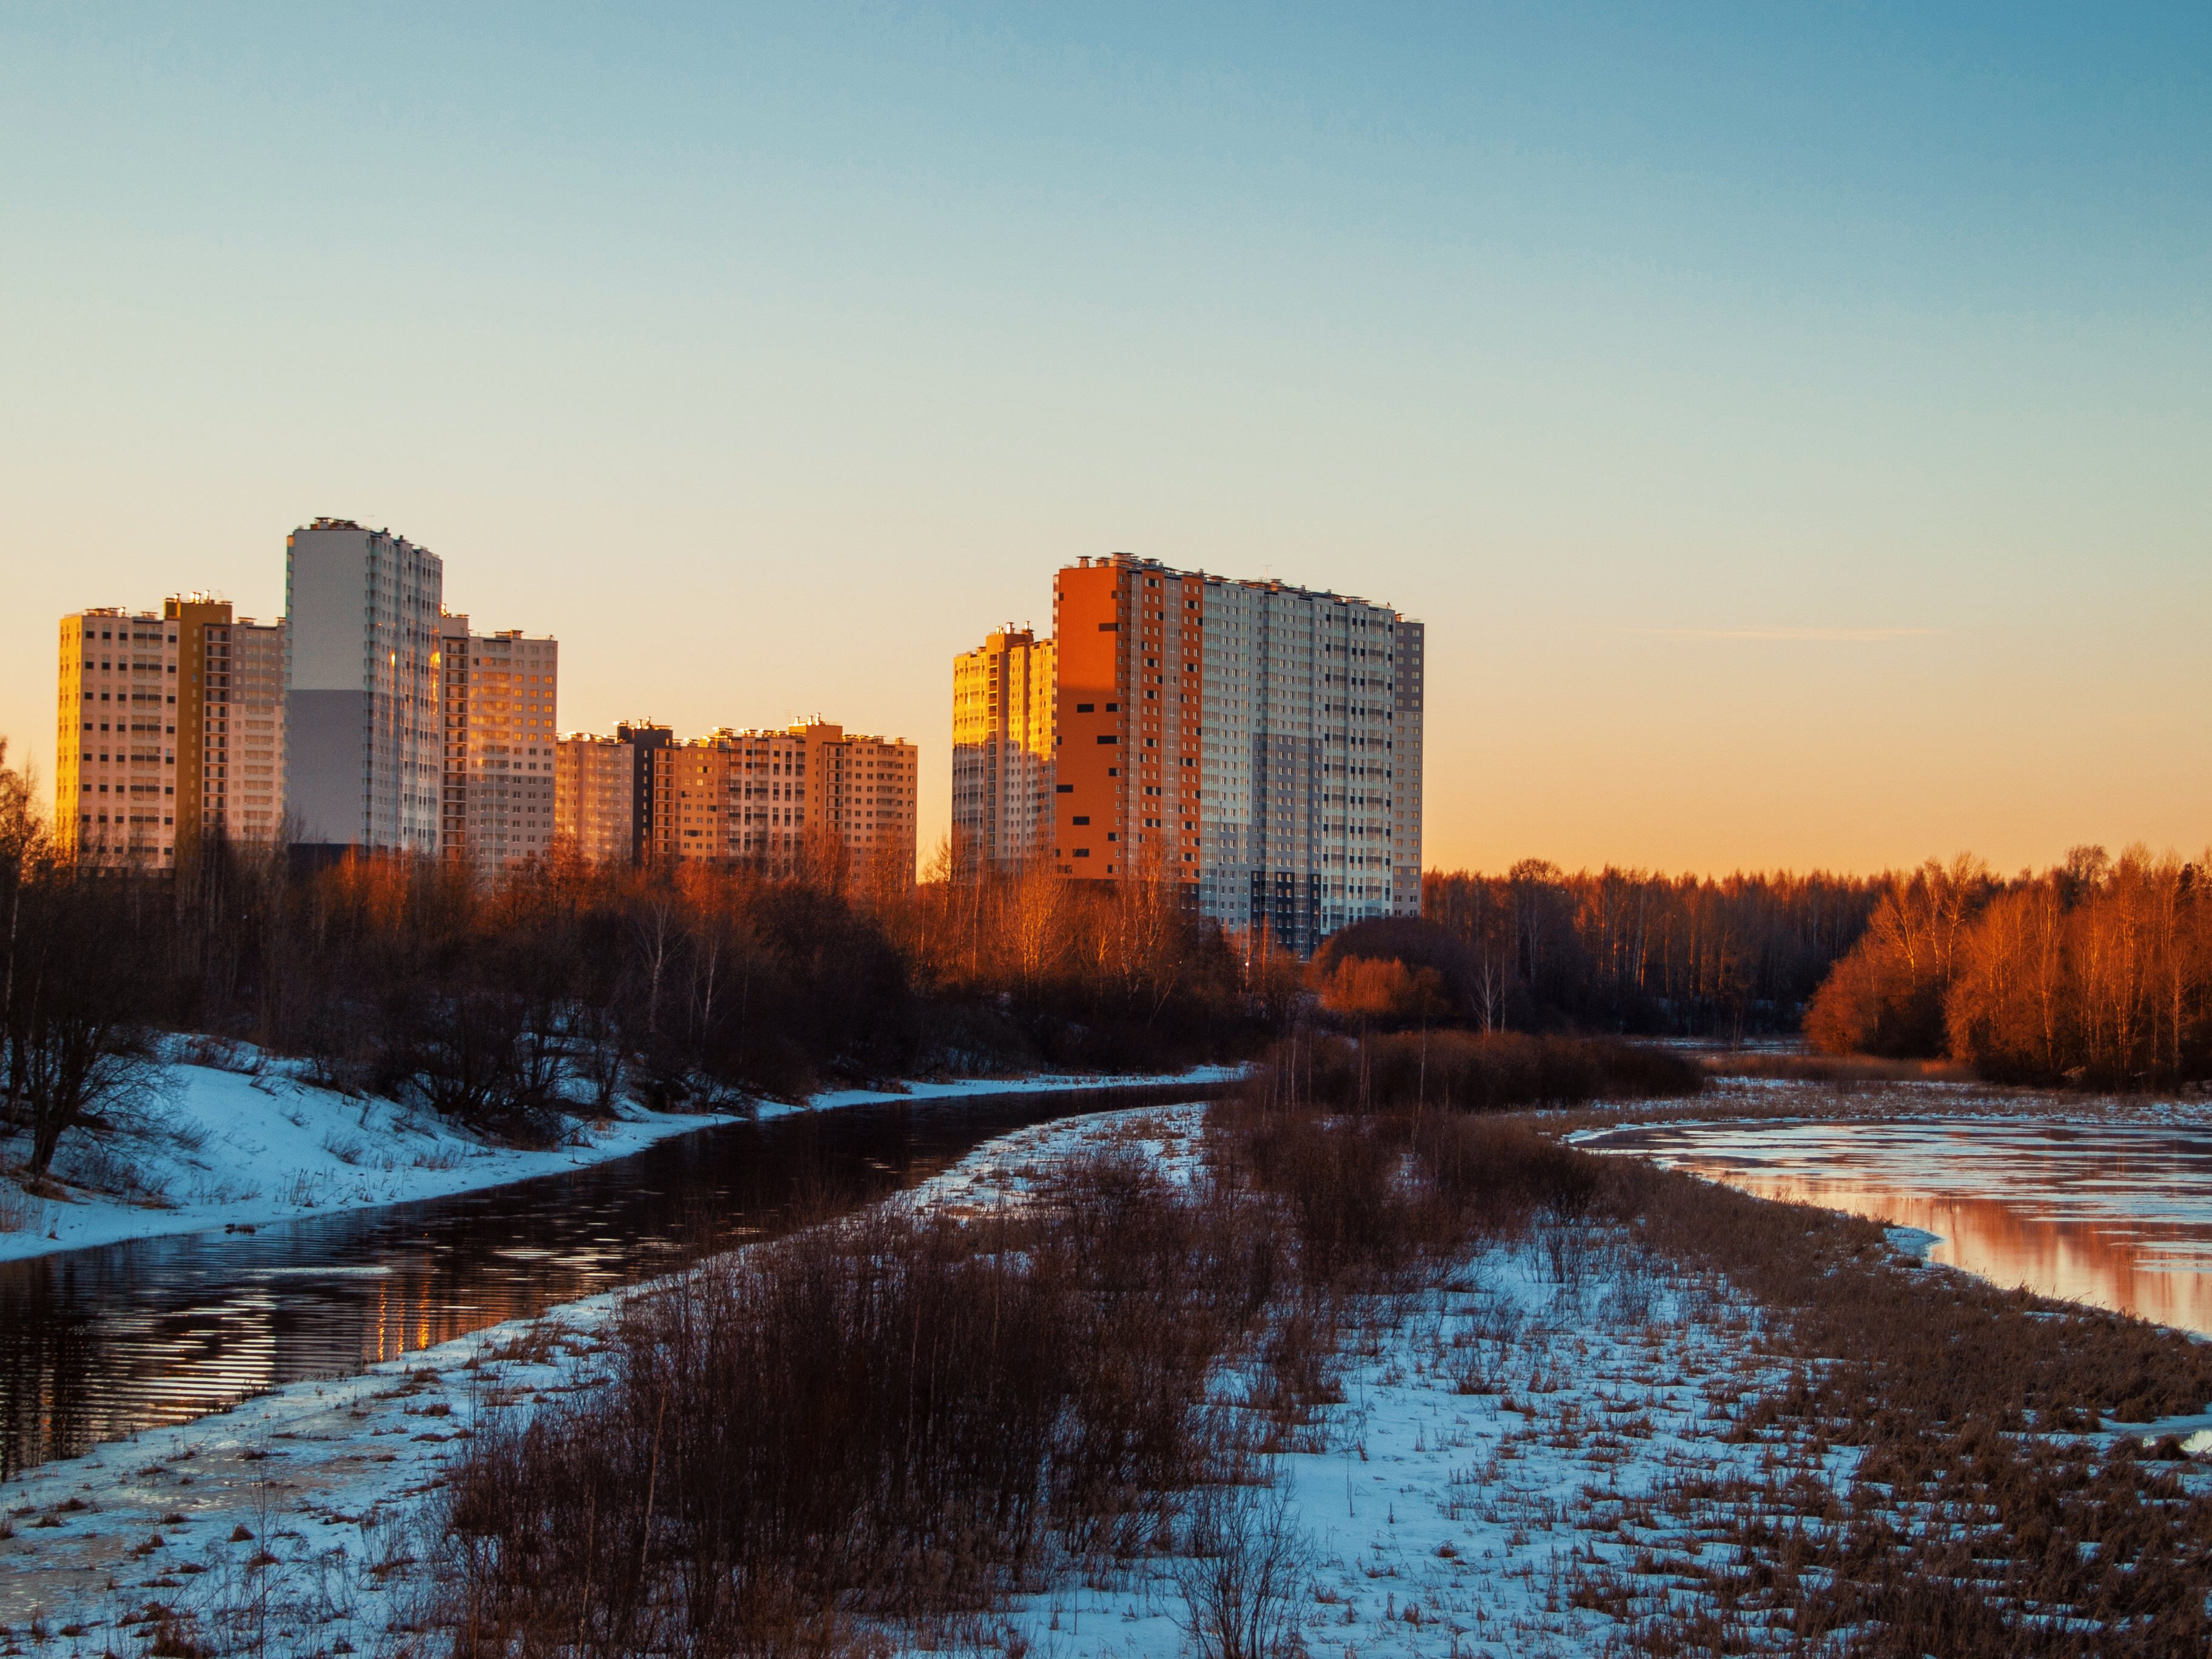
images, water, sky, building, plant, skyscraper, natural landscape, snow, tree, dusk, watercourse, horizon, landscape, tower block, city, freezing, cityscape, grass, winter, afterglow, sunrise, condominium, sunset, evening, reflection, canal, wetland, dawn, channel, reservoir, bog, apartment, road, mixed use, house, skyline, red sky at morning, downtown, floodplain, marsh